Vorpostenboot

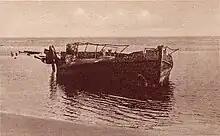
Wreck of the WWI "Vorpostenboot" off Spiekeroog, pictured in 1925.

"Vorpostenboote" typically carried one or two medium-calibre guns (e.g. 88 mm), many light automatic anti-aircraft guns (20–40 mm), and a varying number of machine guns. For anti-submarine warfare they were also fitted with depth charges. They were crewed by sixty to seventy men, most of whom were weapons personnel taken from the naval reserve. While "Vorpostenboote" were able to engage and defeat light naval forces – such as small motor gun boats – they were not powerful enough to effectively combat destroyers or larger warships.